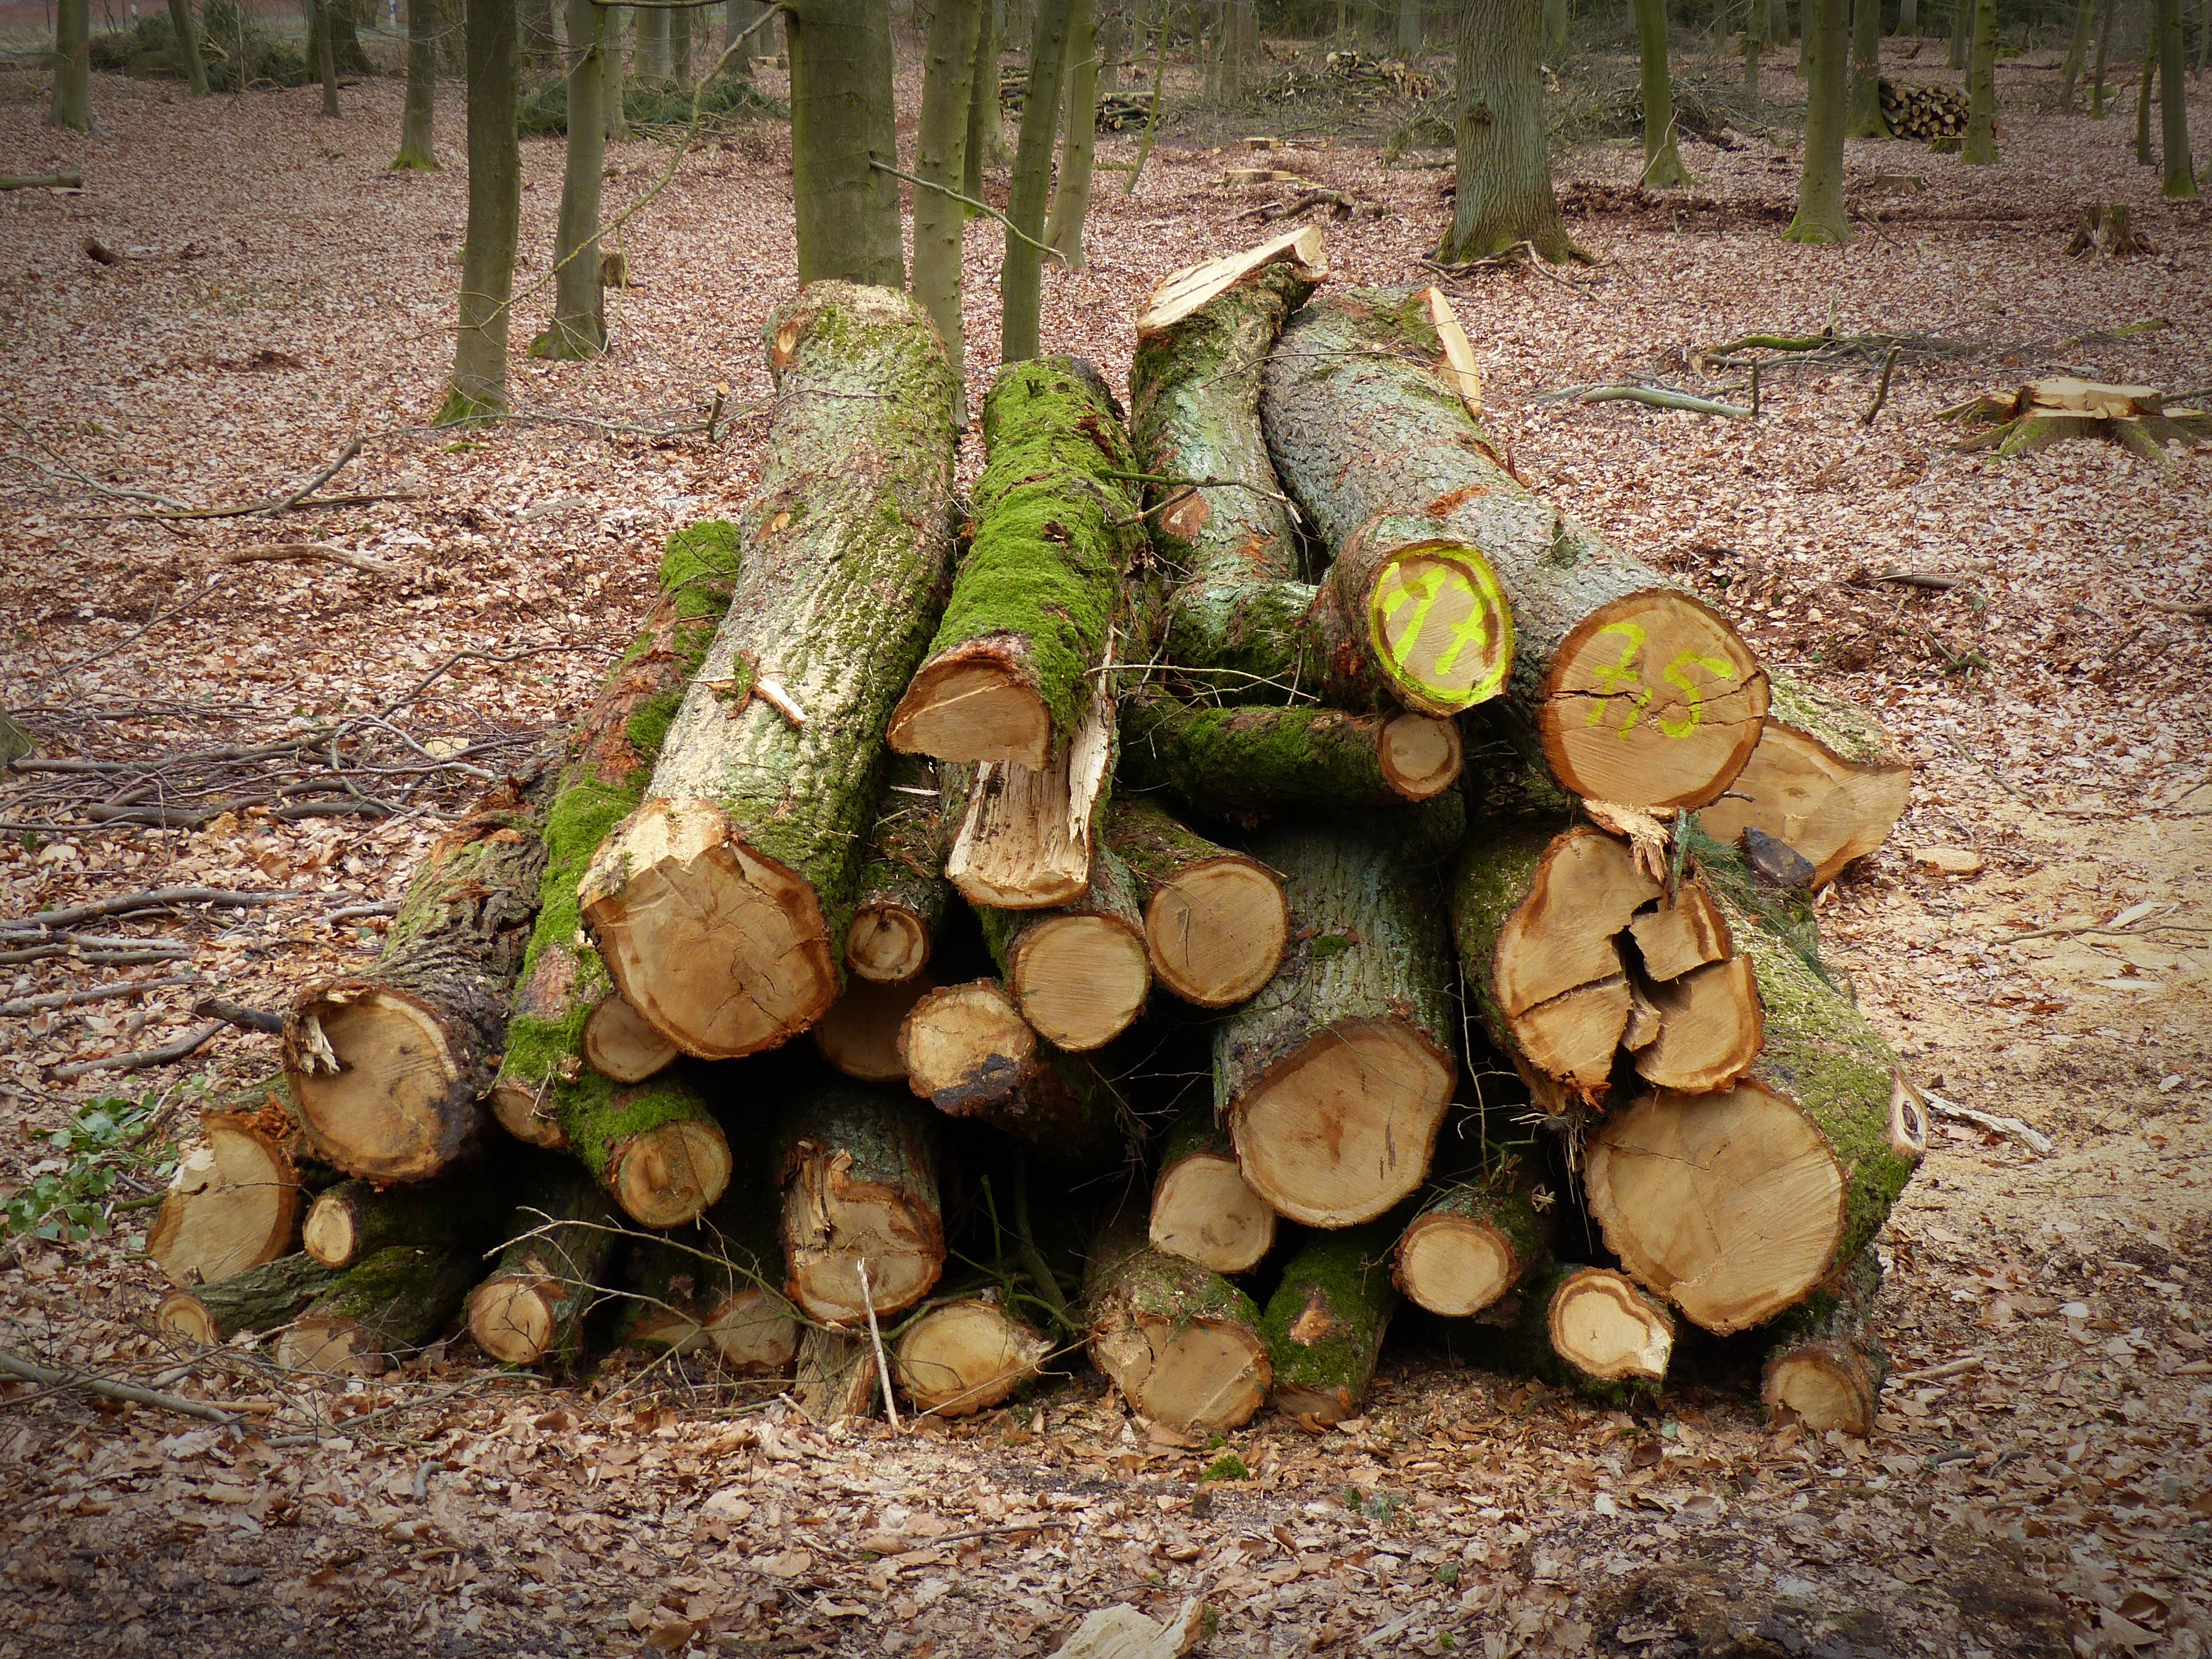
tree, forest, plant, wood, leaf, trunk, log, produce, autumn, soil, botany, firewood, flora, forestry, like, woodland, tree trunks, sawed off, timber industry, natural environment, woody plant, arecales